Jack Betts

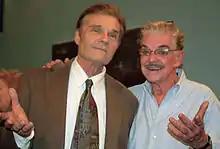
Betts (right) with Fred Willard in 2010

Betts was born on April 11, 1929, and raised in Jersey City, New Jersey. When he was 10 years old, he and his family moved to Miami, Florida. He auditioned for a talent contest on WIOD. He graduated from Miami Senior High School and attended the University of Miami in which he studied theatre. Betts started his career in 1953 in the play "Richard III". He portrayed Chris Devlin in the CBS mystery series "Checkmate" (1960–1962). From 1963 to 1965, he portrayed Dr. Ken Martin in "General Hospital". He also played Mr. Fisher, an 80-year-old man on "One Life to Live" in 1982.